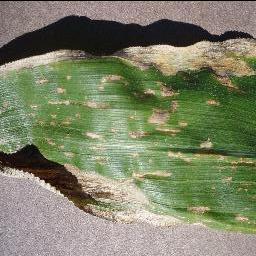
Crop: corn
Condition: (maize)_cercospora_spot_gray_spot